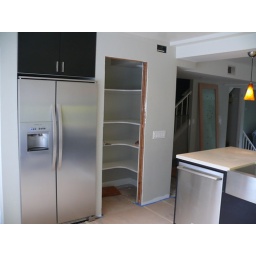
Soon to be installed pantry door leaning against the stairs. More glass and wood.